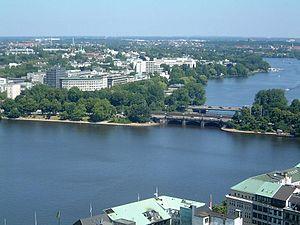
L'Alster est une rivière du Nord de l'Allemagne, naissant dans le Schleswig-Holstein. Longue de 53 km, elle traverse Hambourg et se jette dans l'Elbe, de sa rive droite.